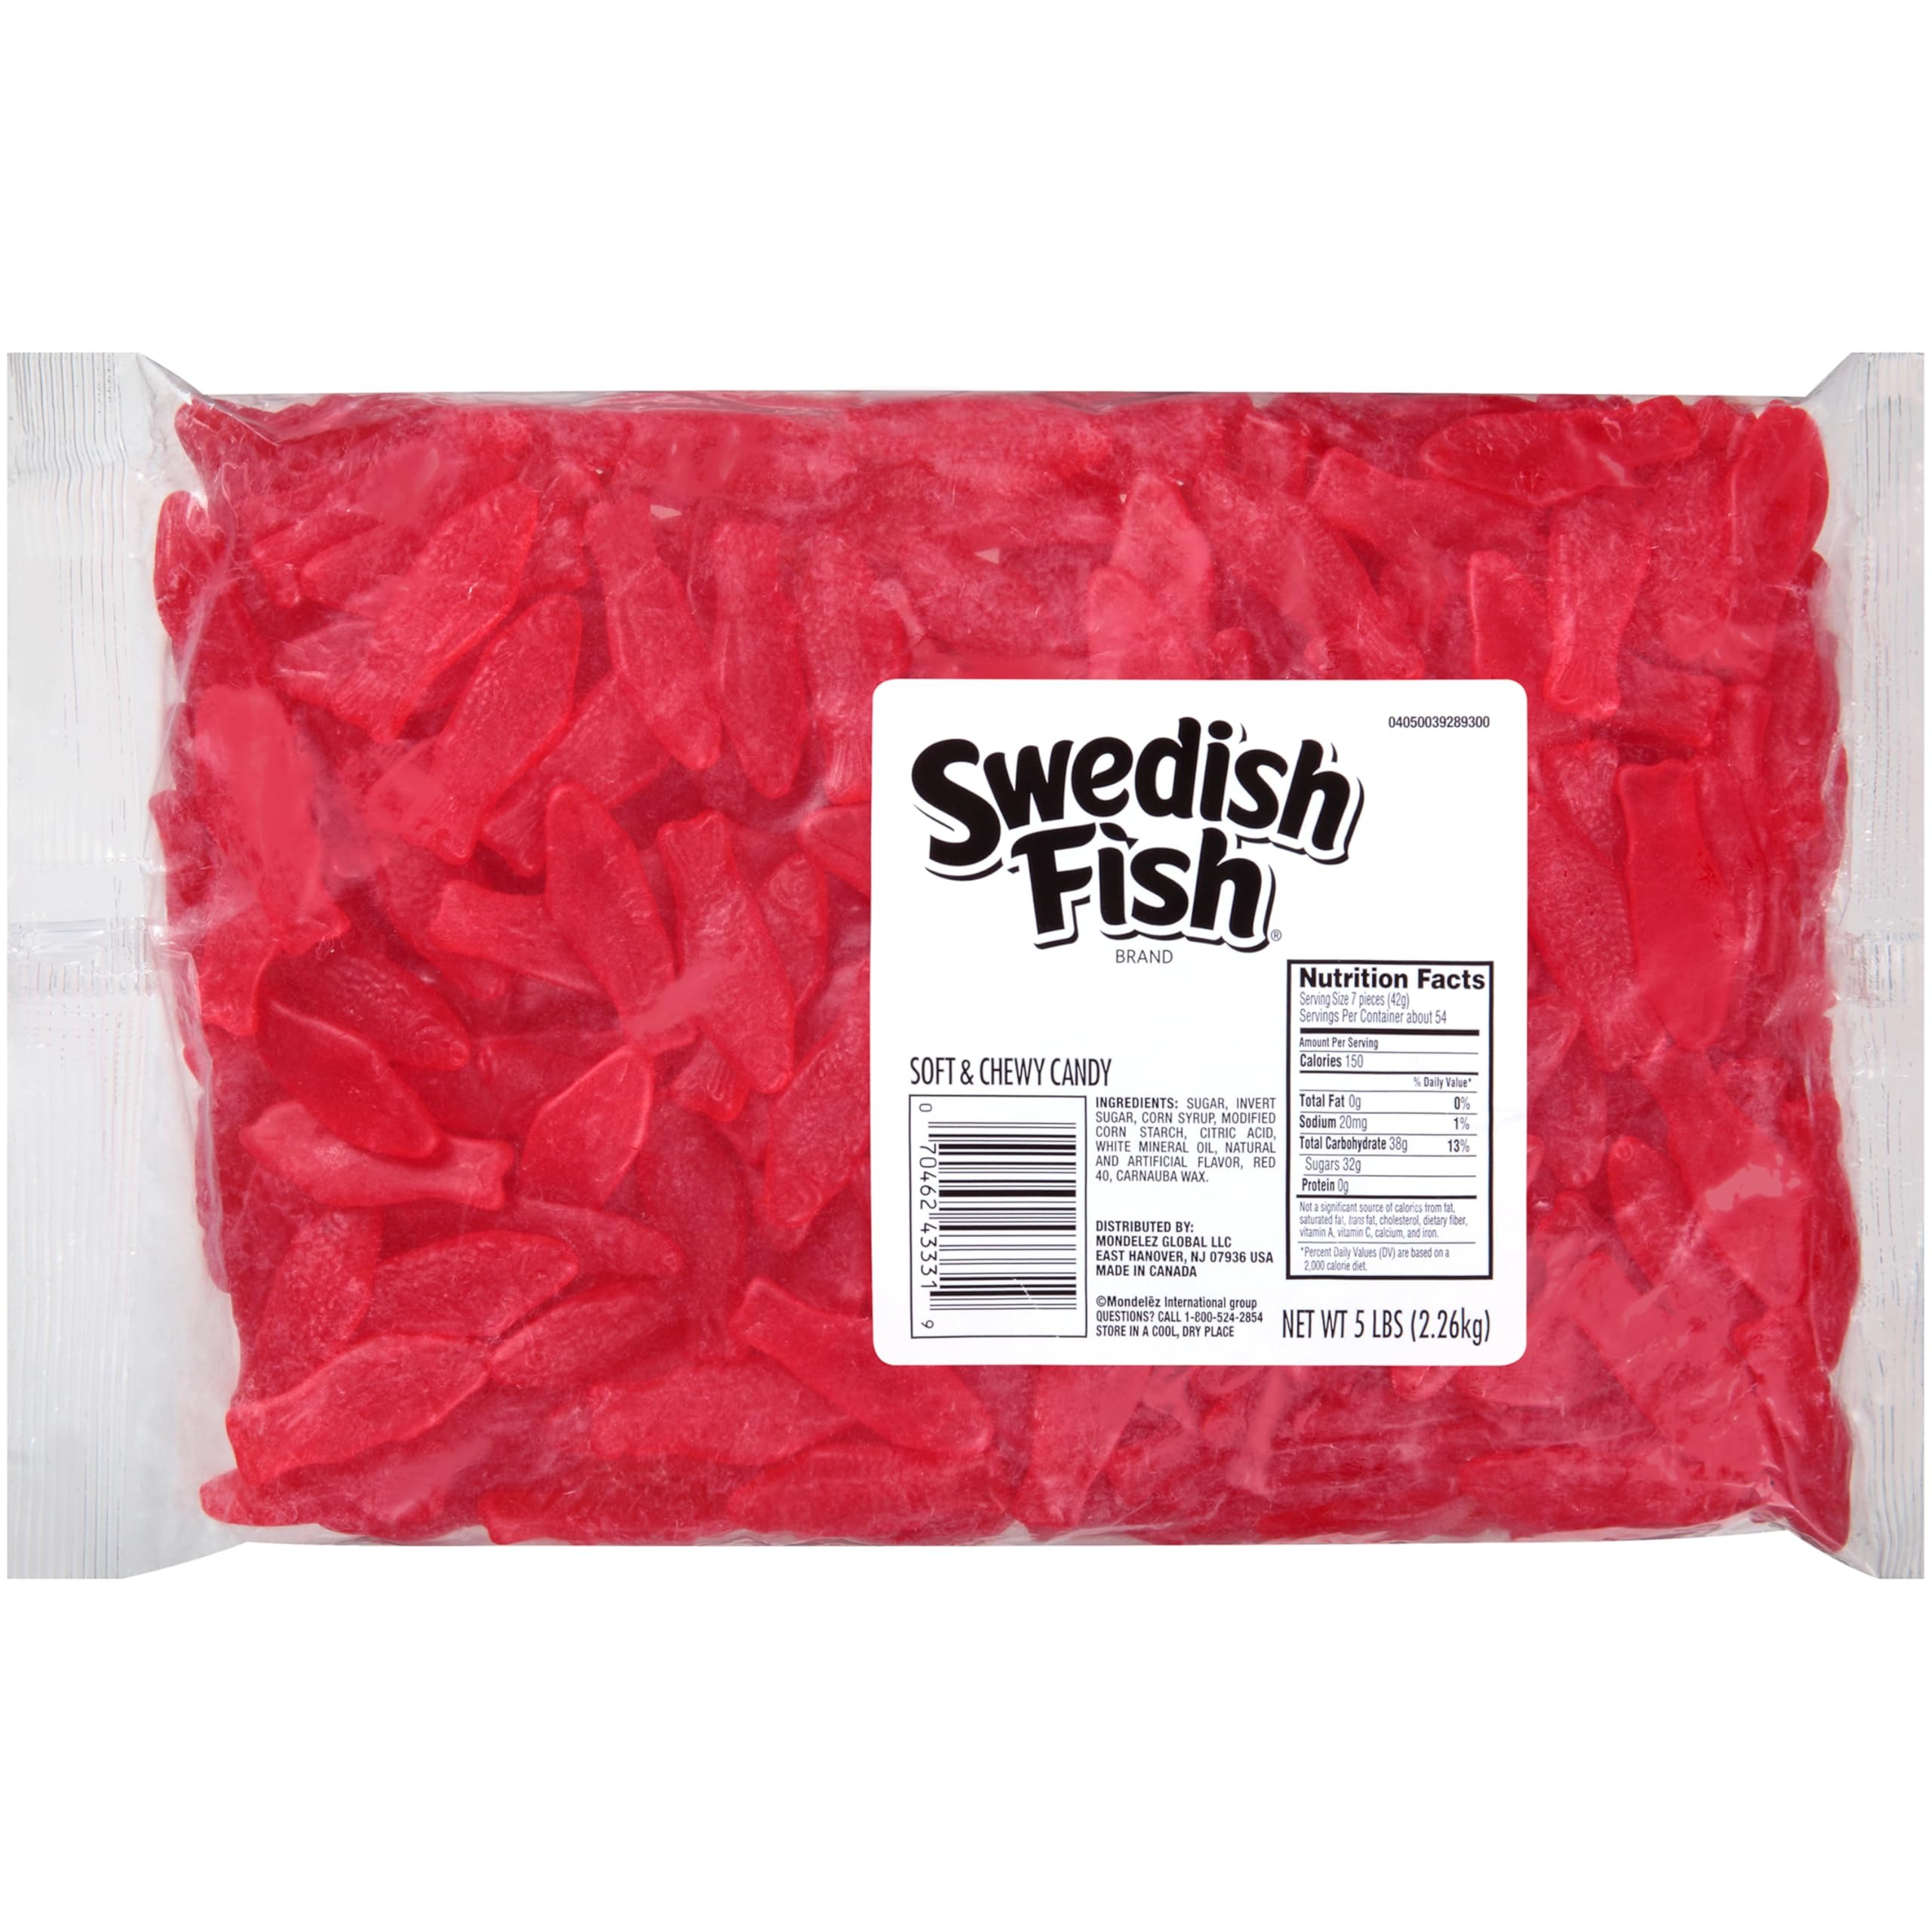
Item Name: SWEDISH FISH Soft & Chewy Candy, Bulk Candy, 5 lb
Bullet Point 1: One 5 lb bag of SWEDISH FISH Soft & Chewy Candy
Bullet Point 2: Classic SWEDISH FISH fruit candy floods your mouth with flavor
Bullet Point 3: A fun fish-shaped gummy candy
Bullet Point 4: Great for bulk candy bins and workplace snacks
Bullet Point 5: Perfect chewy snacks for party favors, holiday candy and movie theater candy
Value: 80.0
Unit: Ounce

Price: 27.965